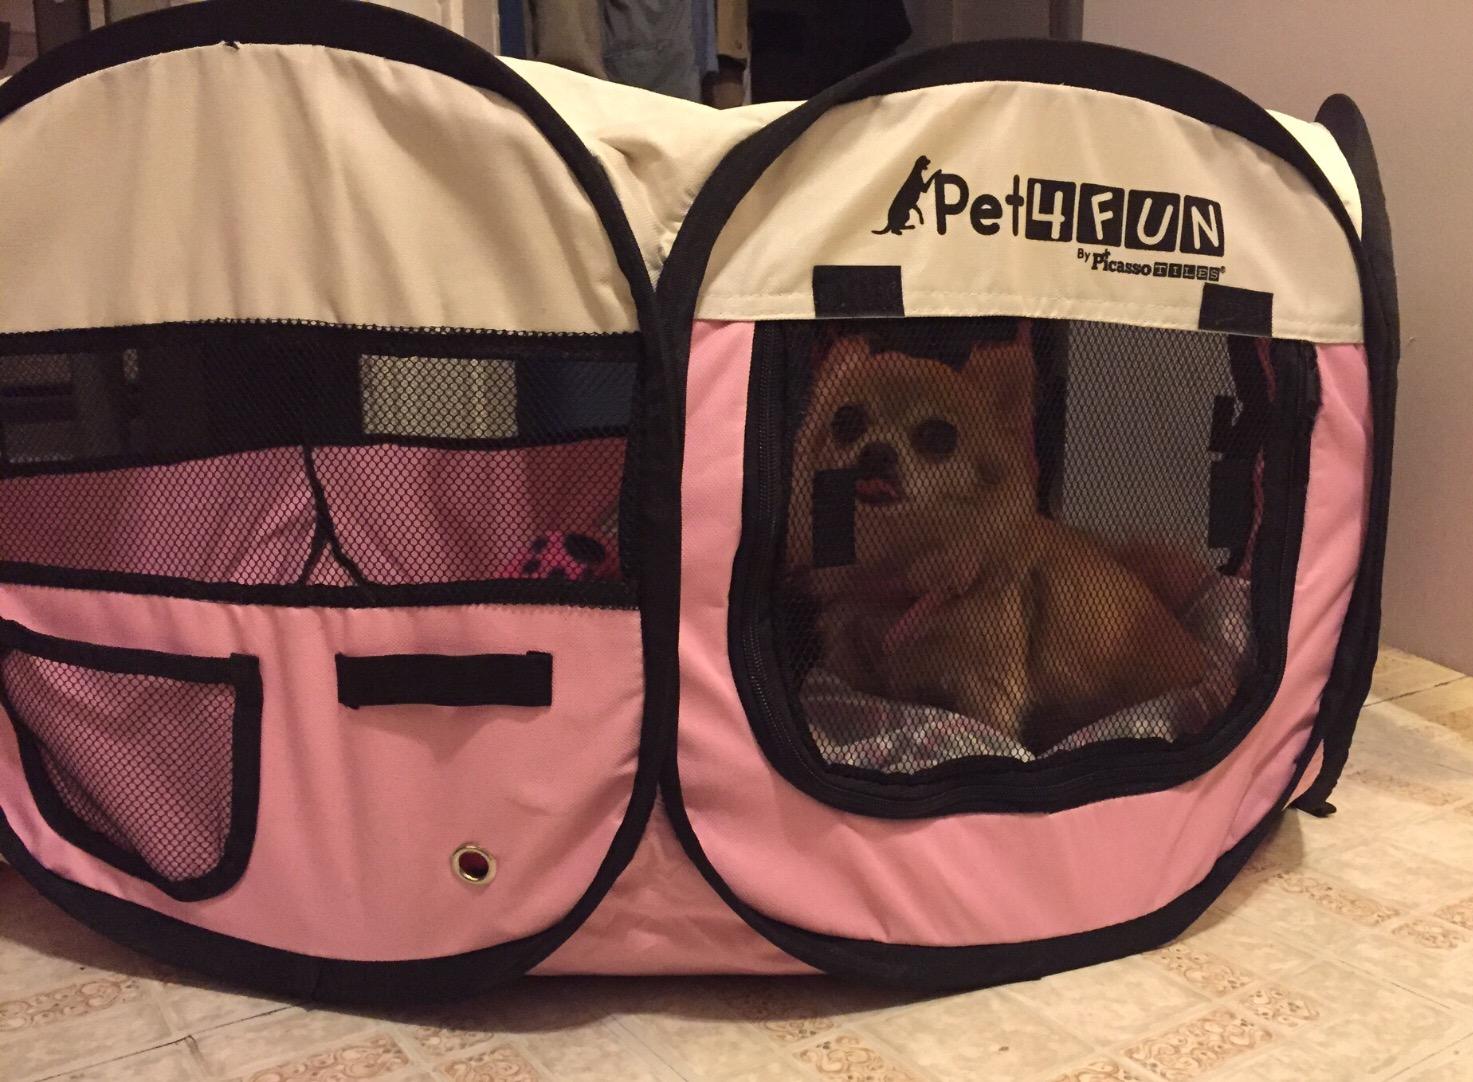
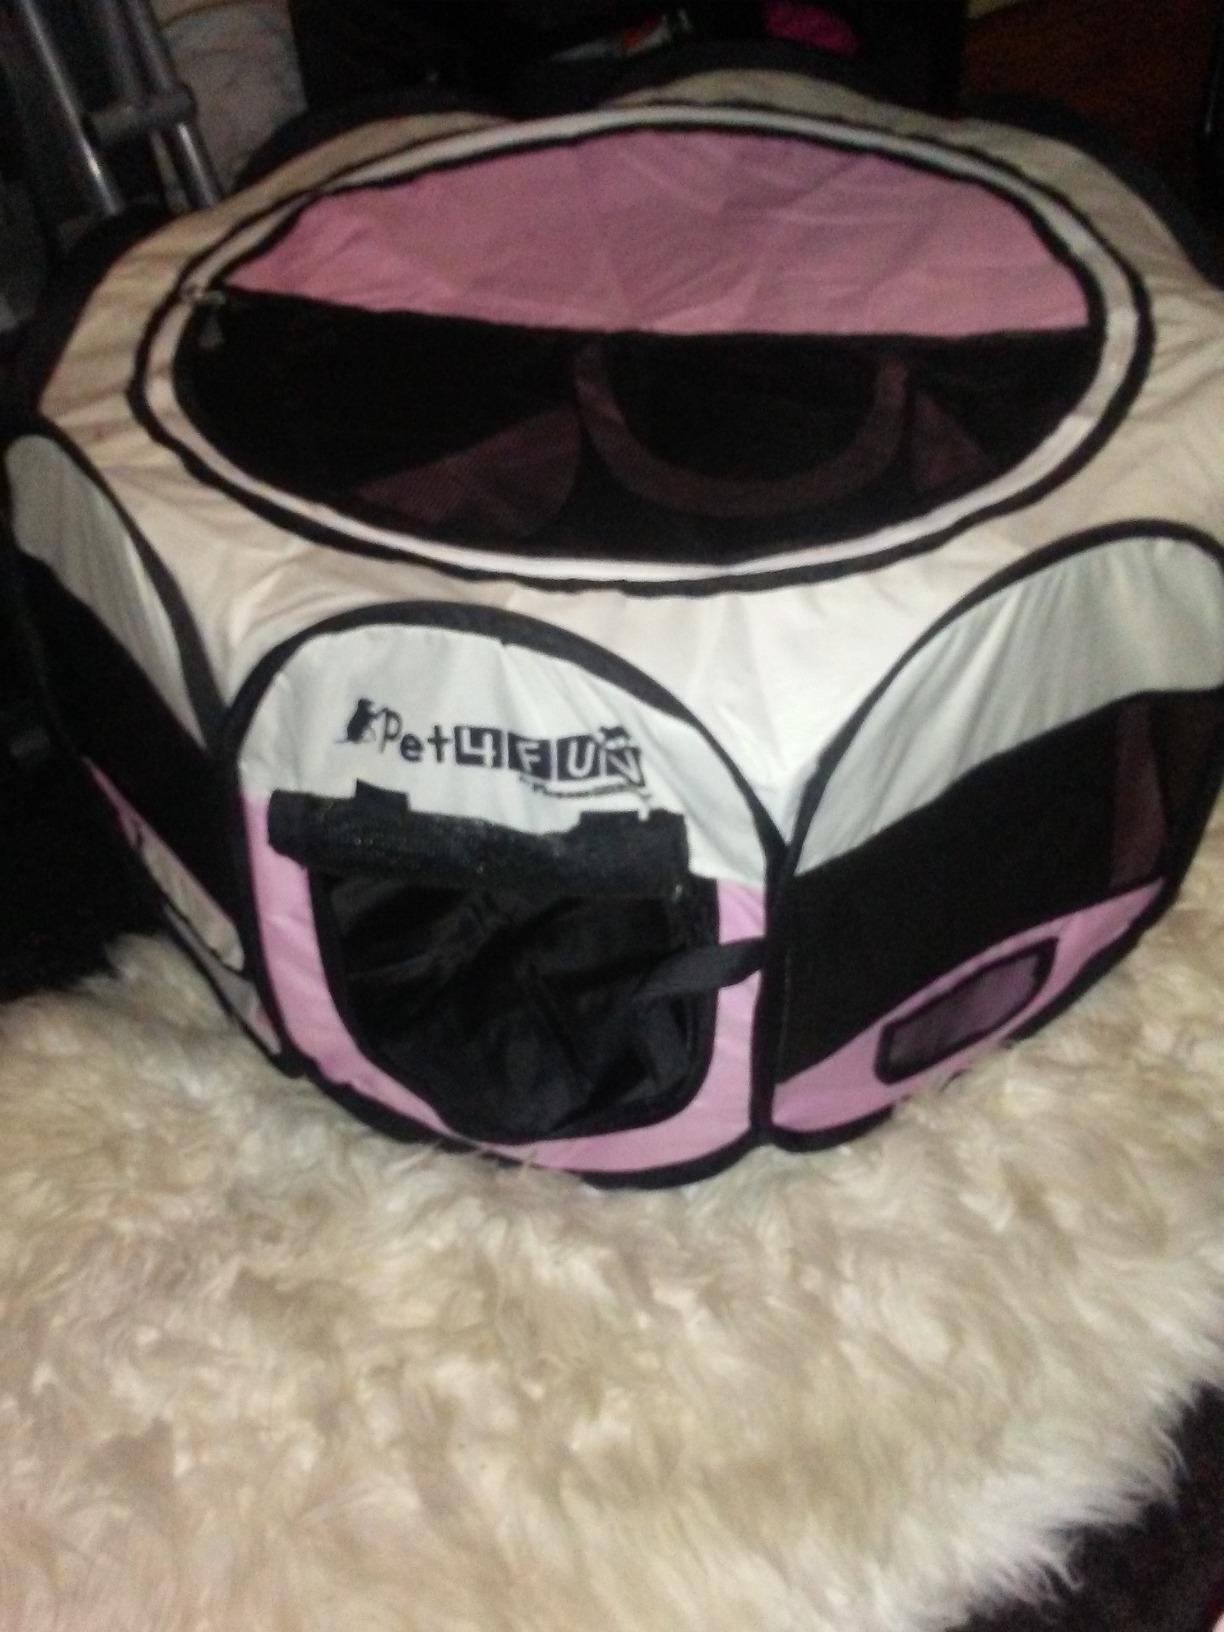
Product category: items_kennel
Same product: yes